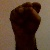
The image shows a hand gesture representing the letter 'S' in Indian Sign Language.